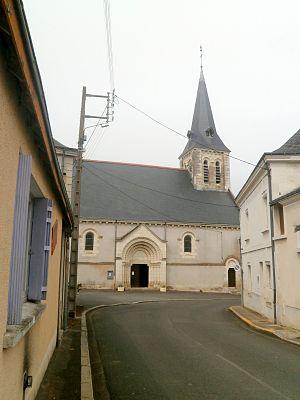
L'église de Rivarennes
Rivarennes est une commune française du département d'Indre-et-Loire, de la région Centre-Val de Loire, connue pour sa spécialité culinaire, les poires tapées.